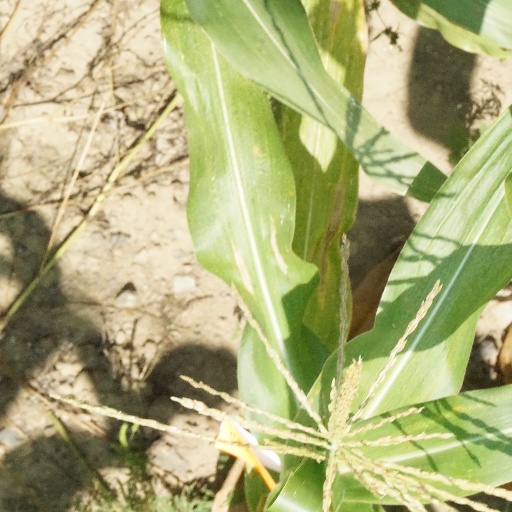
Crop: maize; corn